Michigan English Test

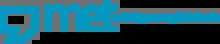
Logo

The Michigan English Test (MET) is a multilevel, modular English language examination, which measures English language proficiency in personal, public, occupational and educational contexts. It is developed by CaMLA, a not-for-profit collaboration between the University of Michigan and the University of Cambridge and has been in use since 2008.